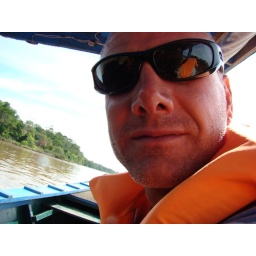
Chris in boat on Tambopata river in Amazon rainforest (Peru)